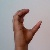
The image shows a hand gesture representing the letter 'C' in Indian Sign Language.